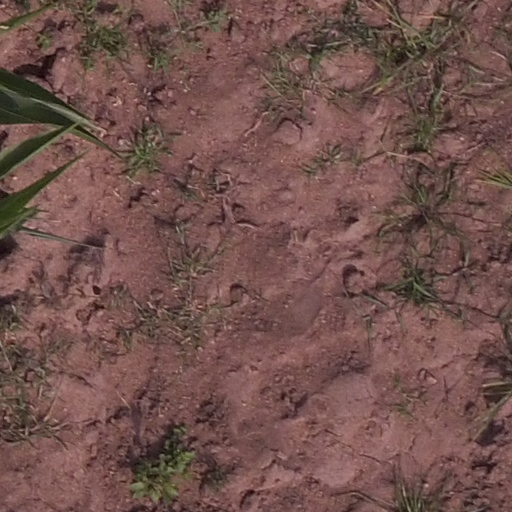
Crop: maize; corn